The Heathen Woman's Friend

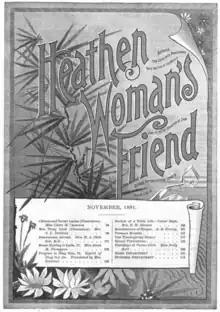
"Heathen Woman's Friend" 1869-1895

After the decision was reached to publish a paper, Harriet Merrick Warren was selected as editor. She was then only 25 years old. At that time, papers and magazines conducted by women were something of a novelty, the field new and untried. She immediately went to work, and the first issue of the paper, eight pages, appeared in May, 1869. Lewis Flanders stood ready with US$500 to meet deficiencies, if at the end of the year it was needed. Others also promised financial assistance. At the close of the first year, its subscription list had reached 4,000; it paid all running expenses, and had a margin on hand. It was then enlarged to 12 pages. James P. Magee acted as general agent.